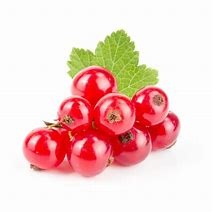
Label: redcurrant